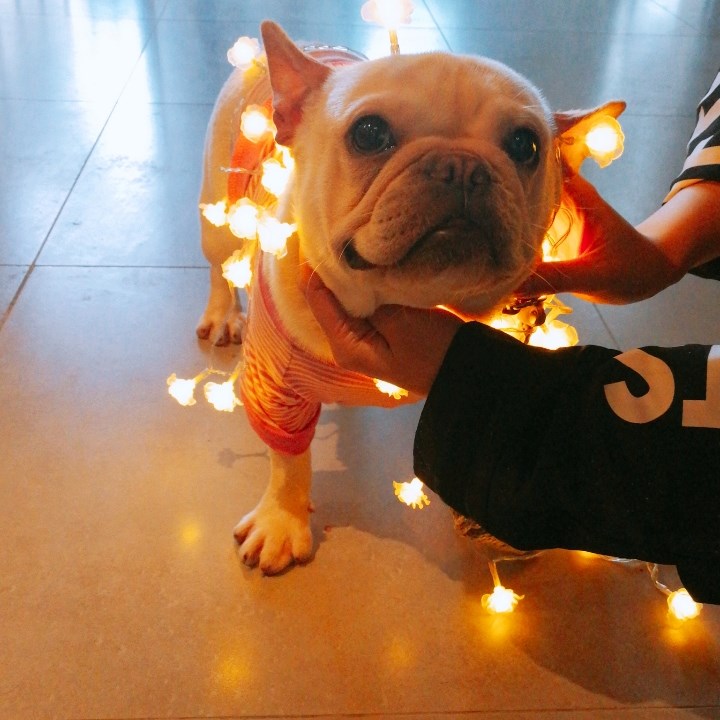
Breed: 1121-n000002-French_bulldog